Elizabeth Ayer

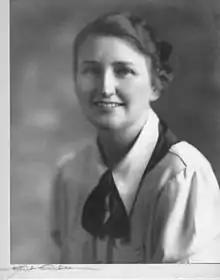
Elizabeth Ayer in 1925

Elizabeth Ayer (October 13, 1897 – August 4, 1987) is recognized as a pioneering architect in Seattle, Washington, whose professional activities stretched over more than five decades. She was the first woman to graduate from the professional architecture program at the University of Washington and was the first woman to be registered as an architect in Washington State.